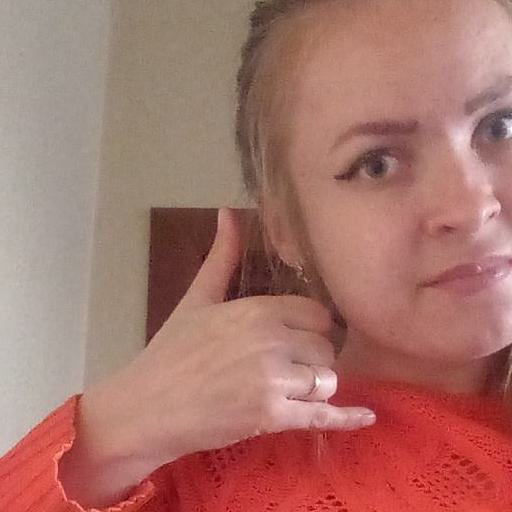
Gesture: call